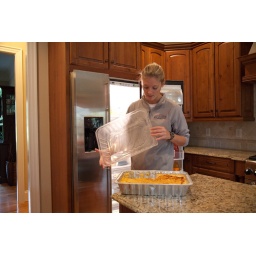
02 November 2009: North Carolina State women's basketball head coach Kellie Harper at her house in Apex, NC.